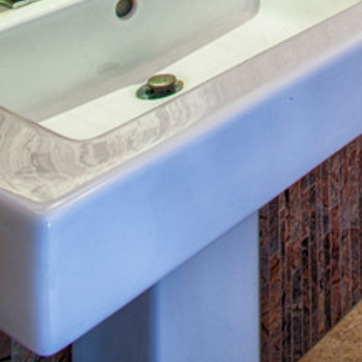
Material: ceramic